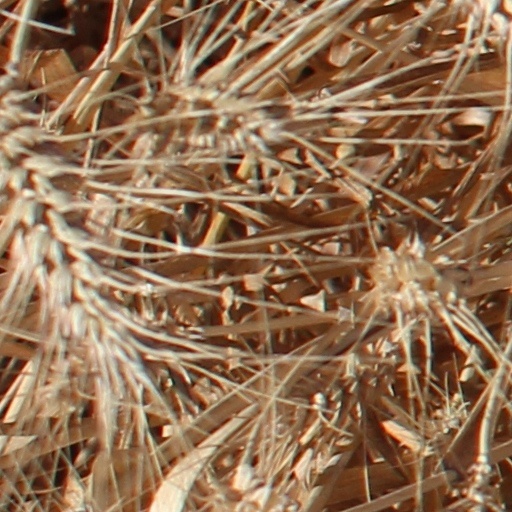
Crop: wheat